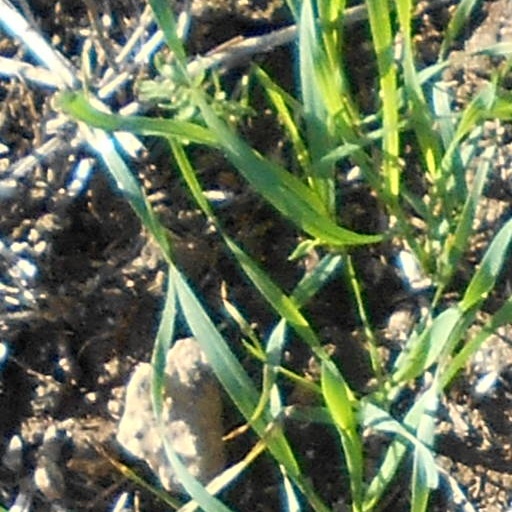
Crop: wheat